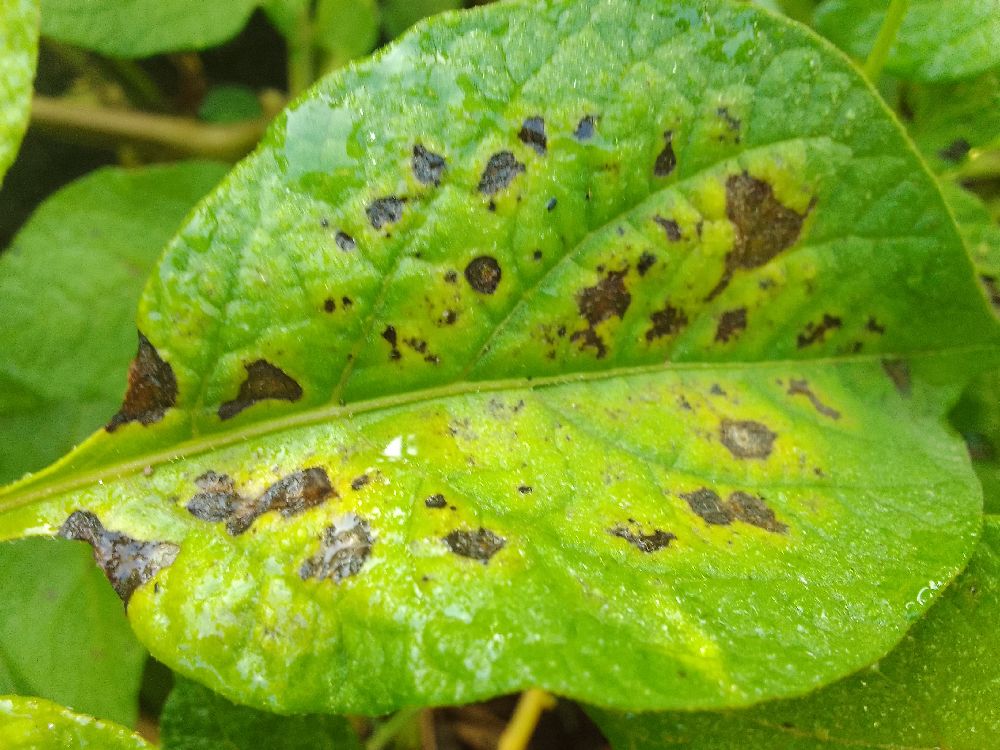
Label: Early blight